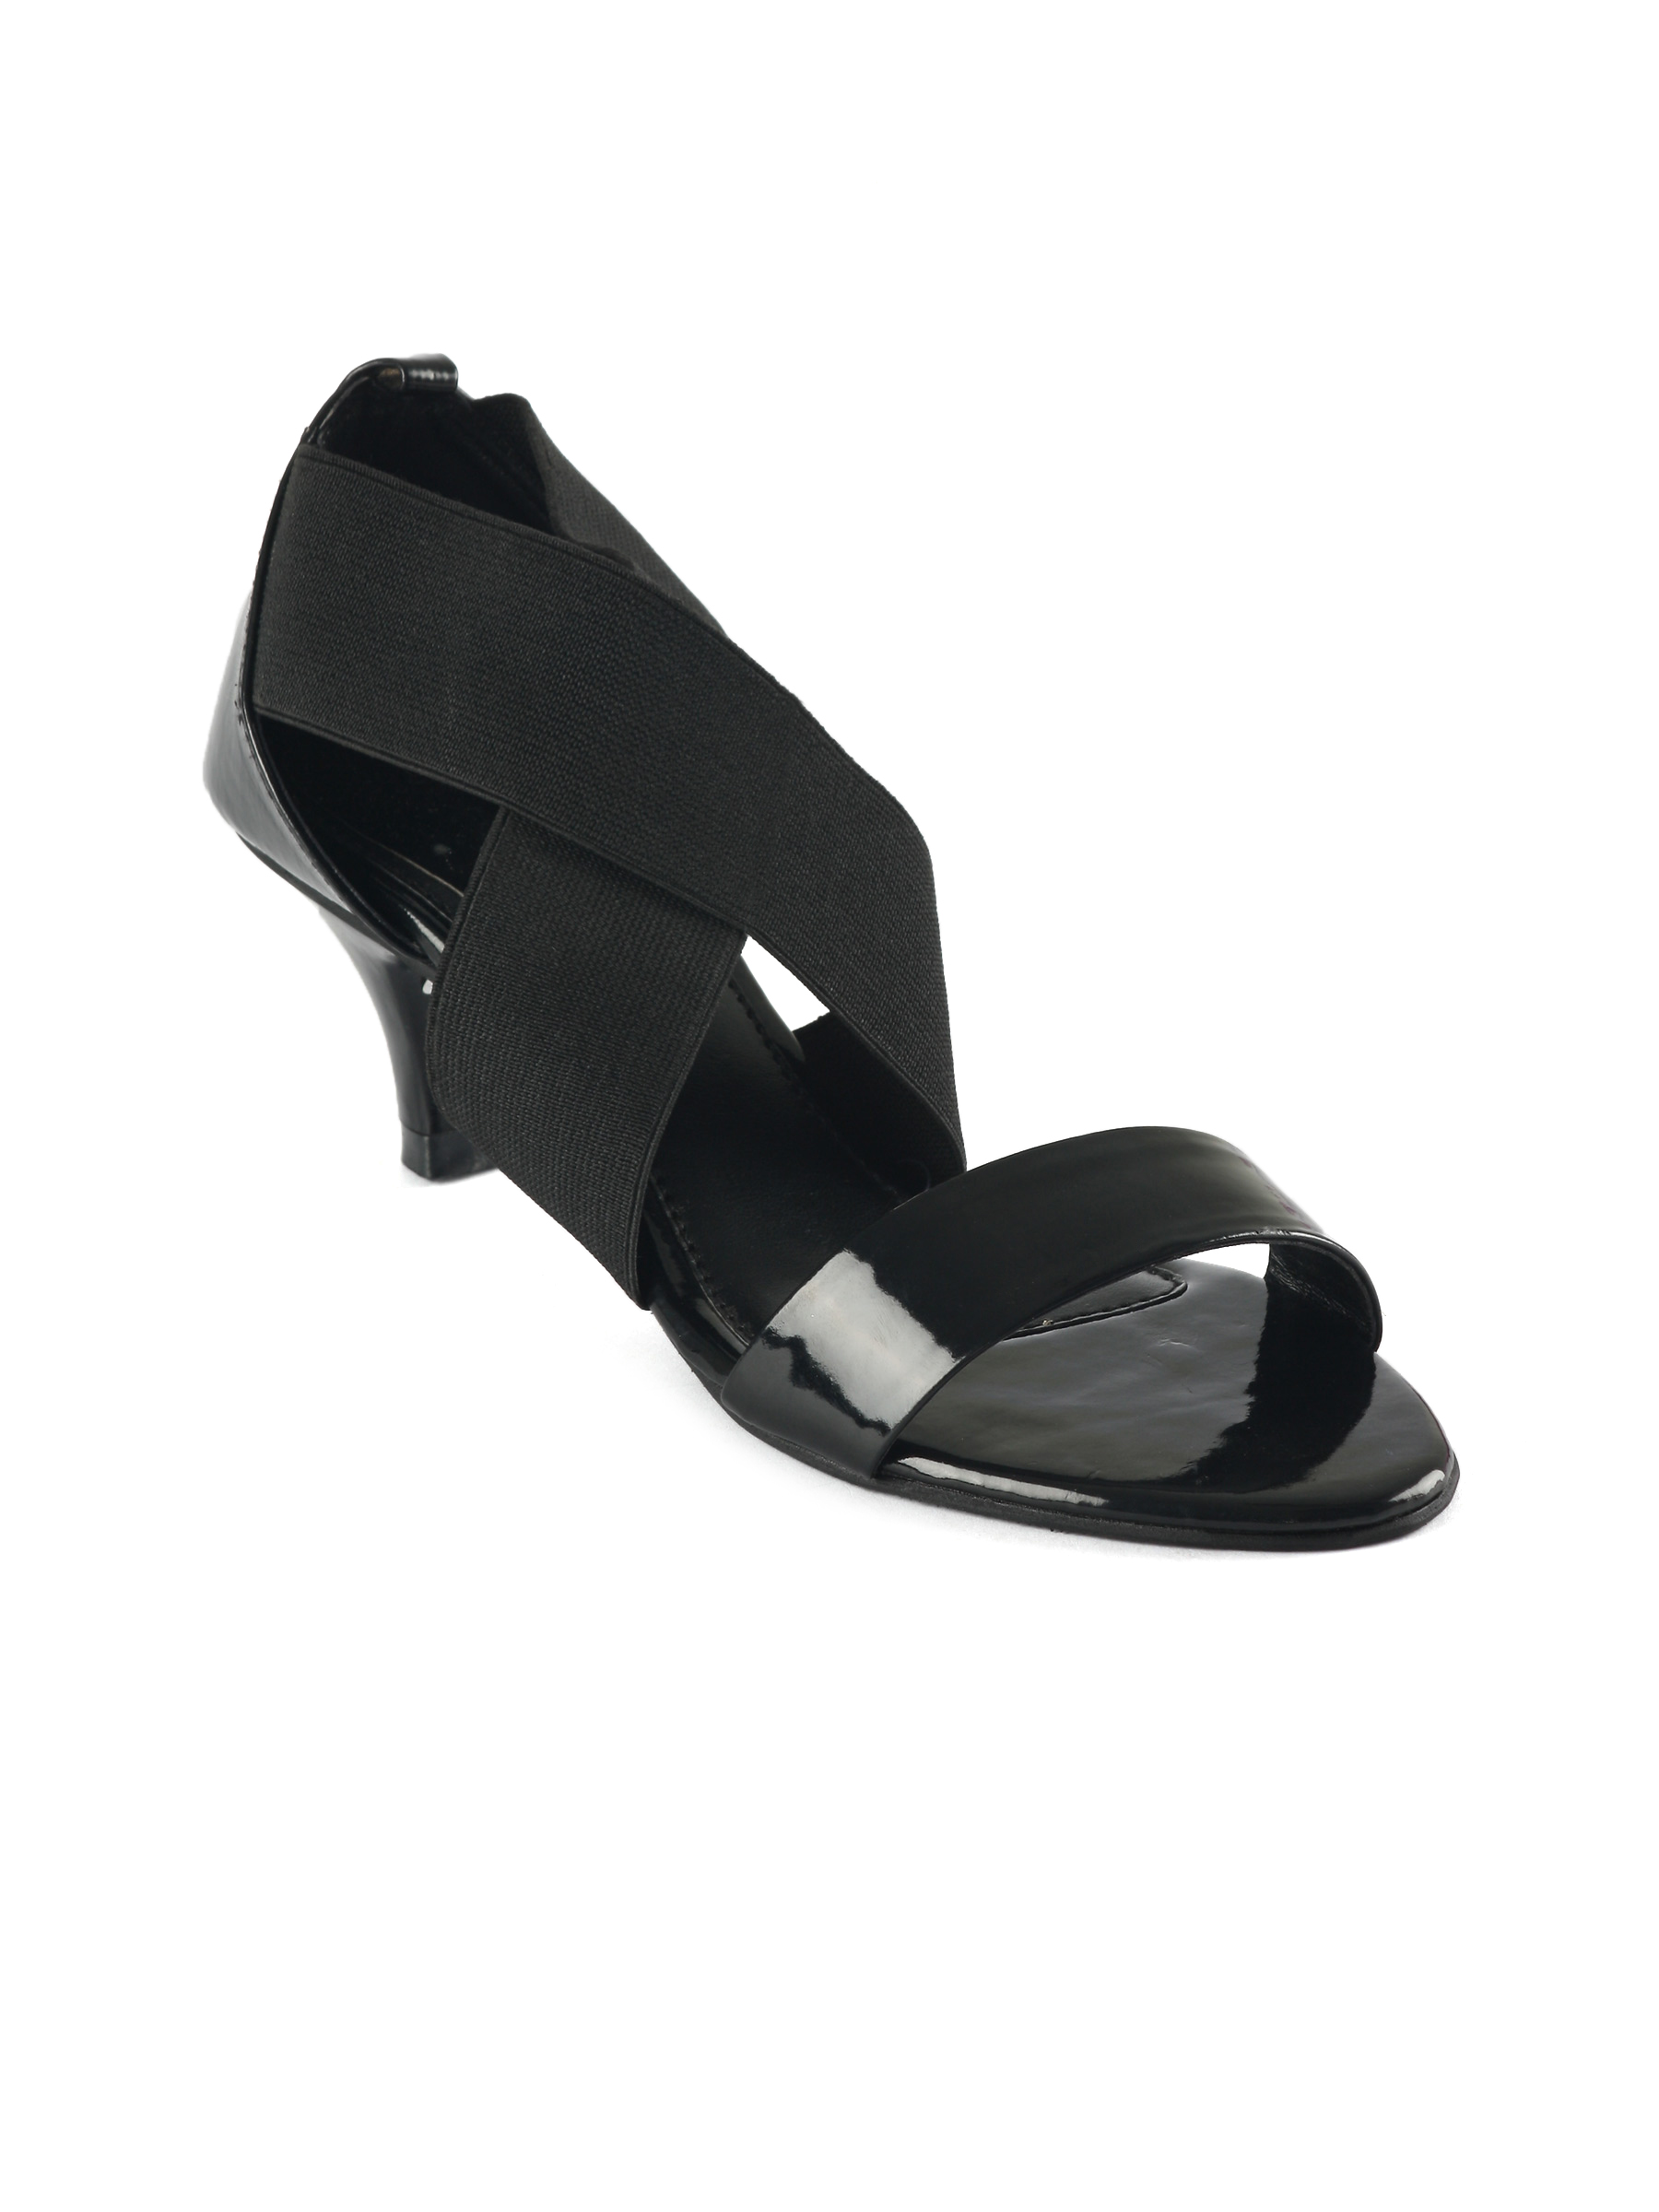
Catwalk Women Black Heels
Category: Footwear / Shoes / Heels
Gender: Women
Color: Black
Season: Winter 2015
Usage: Casual